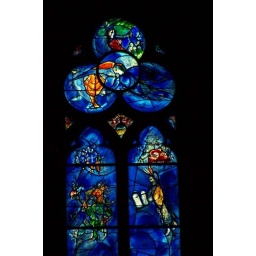
Stained glass windows by Marc Chagall located in the St. Stephan church in Mainz, Germany